Pinellas County, Florida

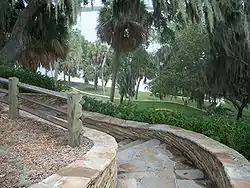
View from the top of the Tocobaga mound at Philippe Park

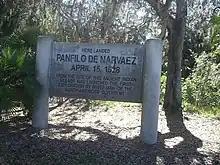
Marker at the site of the 1528 Narvaez landing, Jungle Prada, St. Petersburg

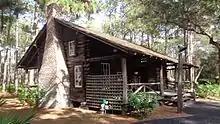
The McMullen-Coachman Log Cabin, built in 1852, is located at Heritage Village in Largo, Florida, and is the oldest standing structure in Pinellas County

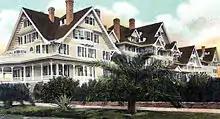
The Belleview-Biltmore Hotel built by Henry Plant

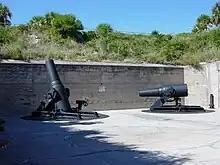
Battery and guns at Fort De Soto

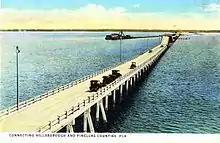
The original span of the Gandy Bridge

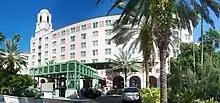
The Renaissance Vinoy Hotel

The first evidence of human habitation in what is now Pinellas County comes from Weedon Island. Various stone tools dated to the Middle Archaic Period (5000-3000 BCE) have been found on the island.